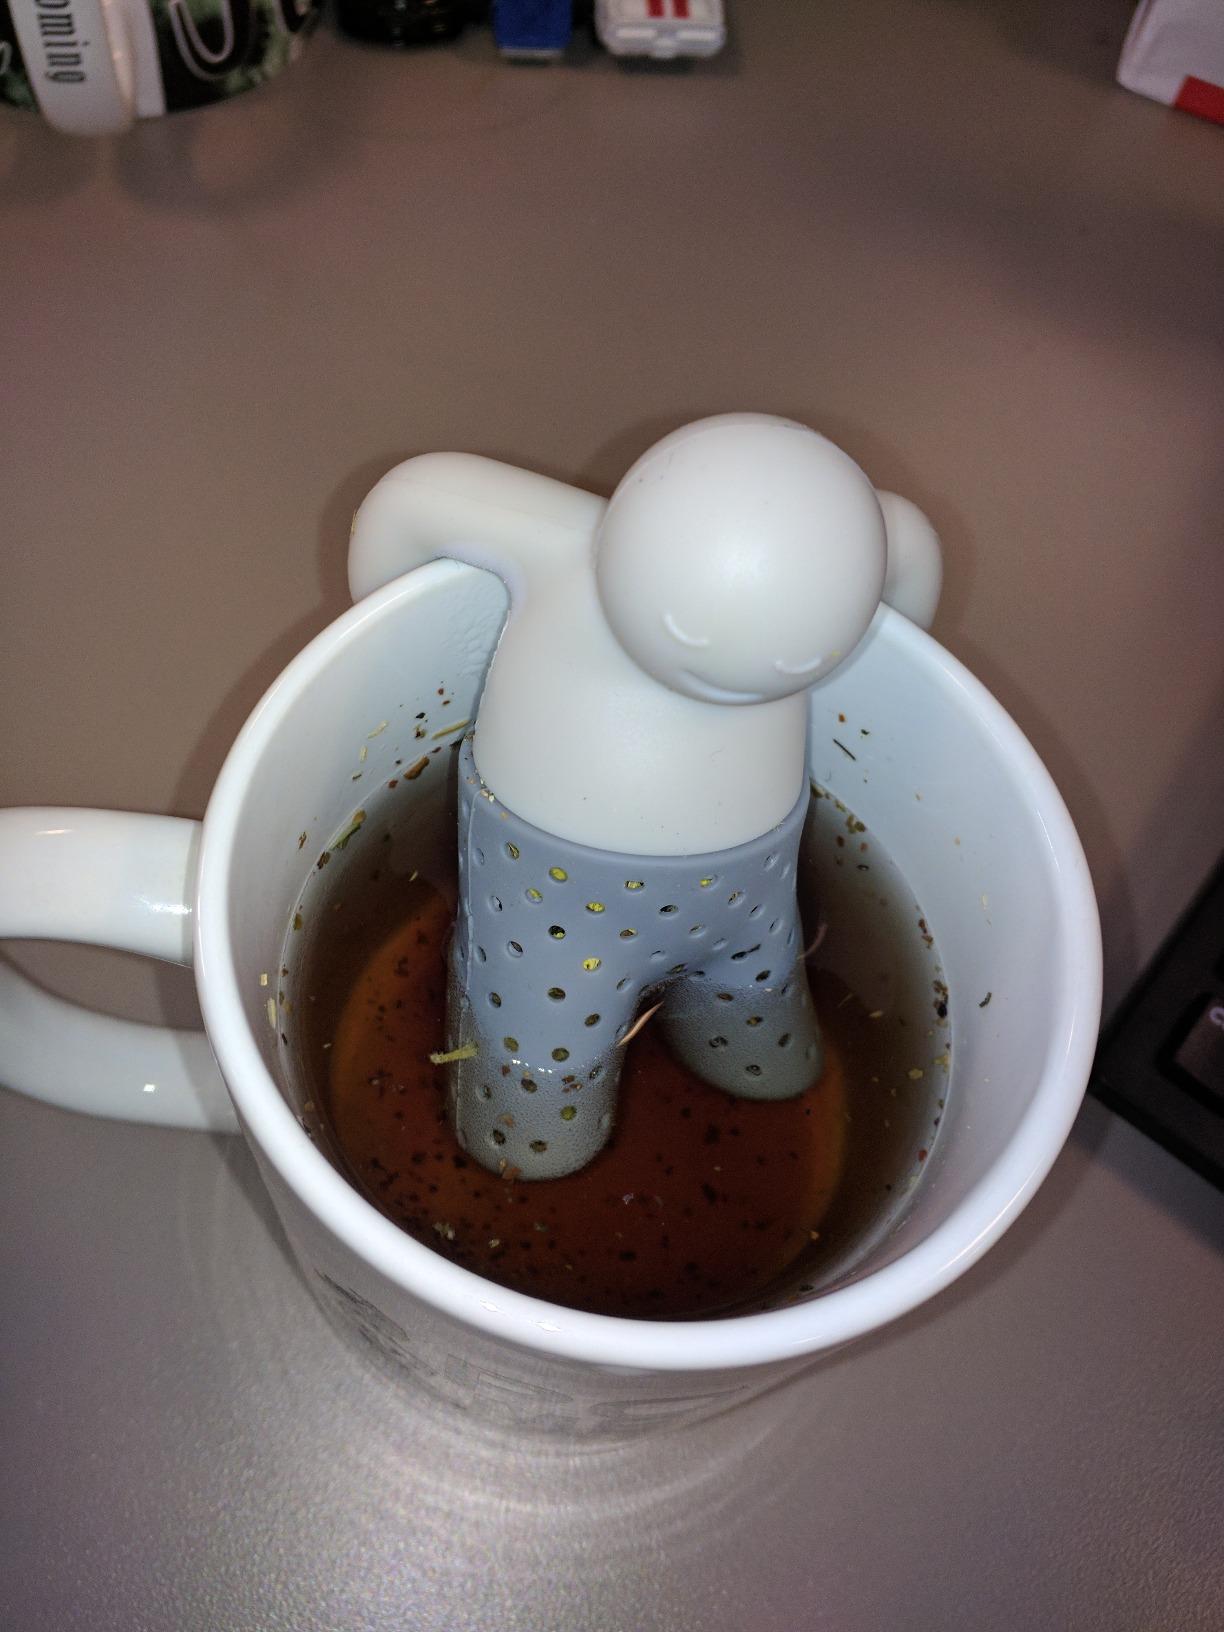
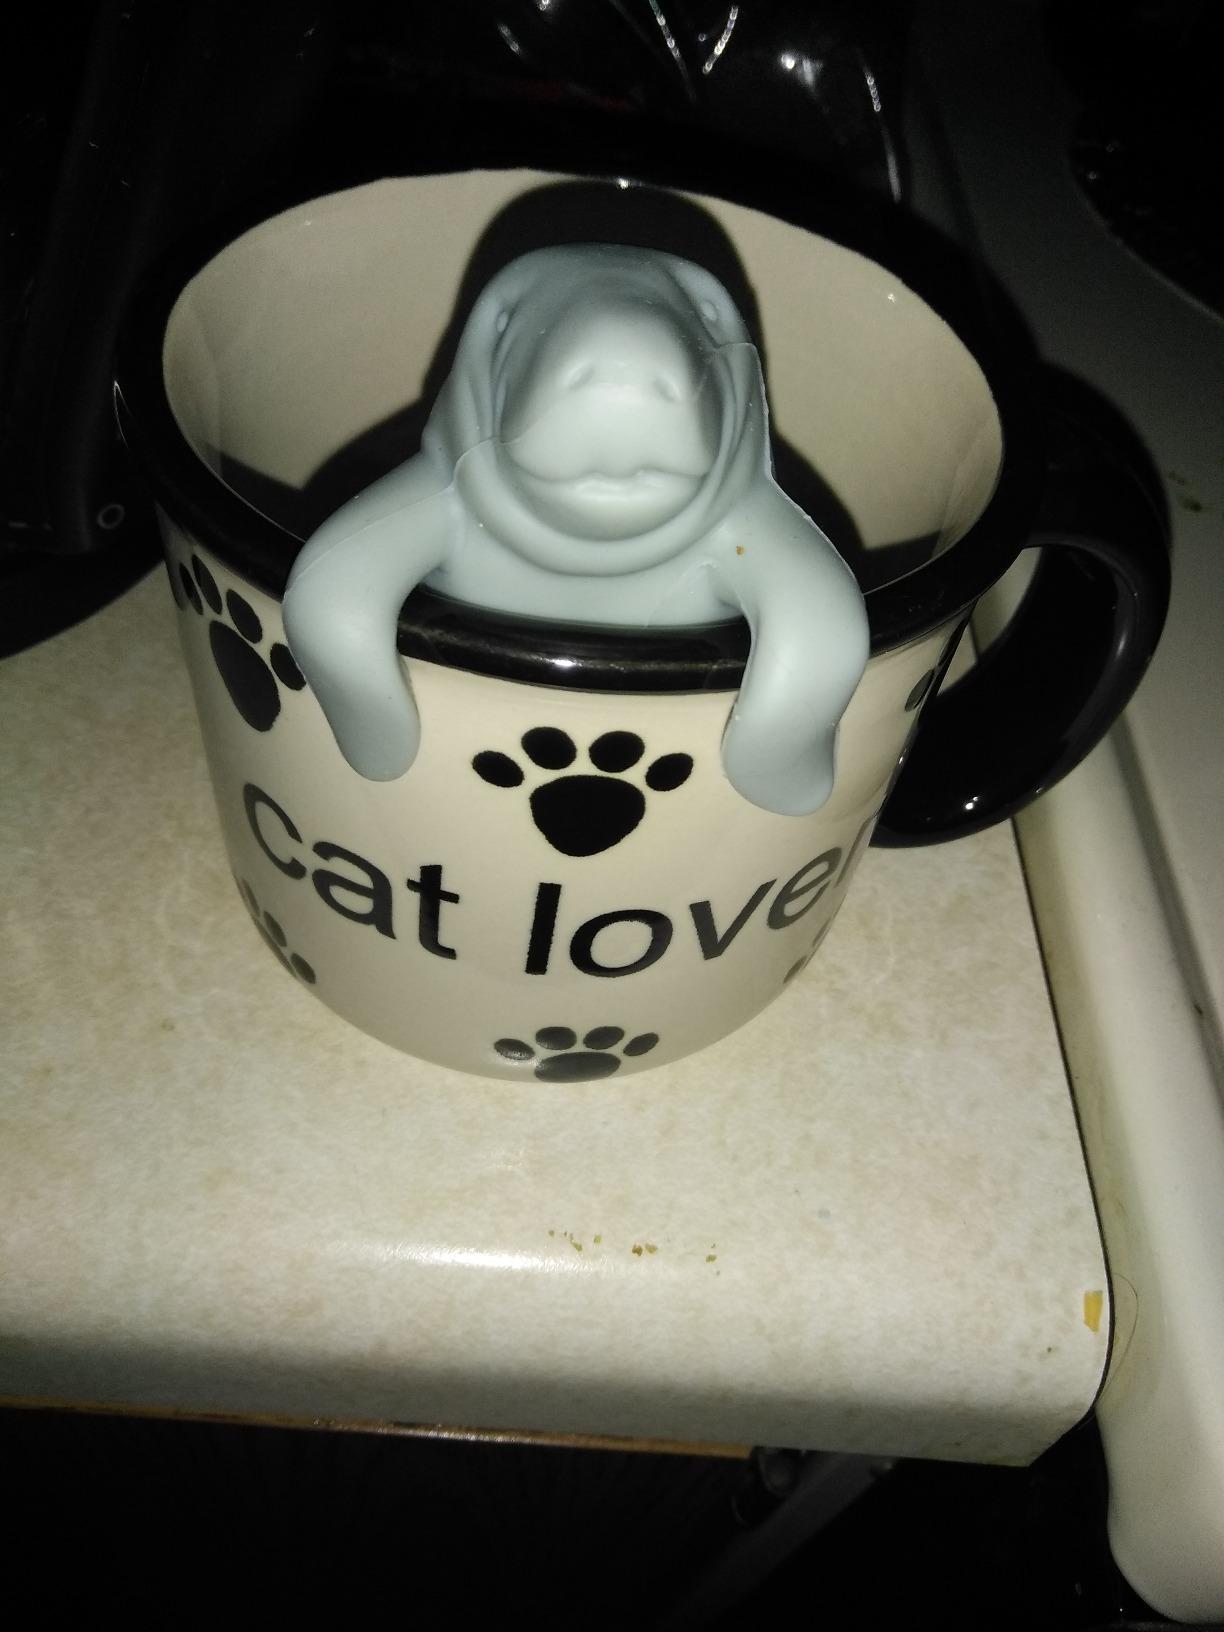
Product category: items_tea
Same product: no